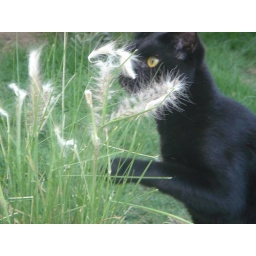
She's eating the one plant in our yard that all the cats love... notice all the leaves... very short.